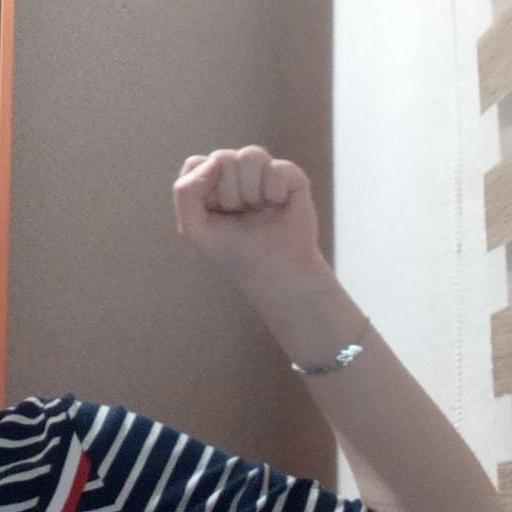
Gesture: fist